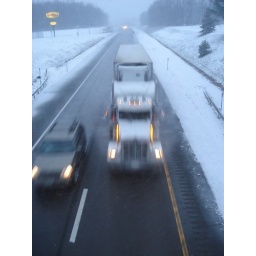
One of our rest stops to Niagara falls we had to cross an indoor bridge that went over the highway.